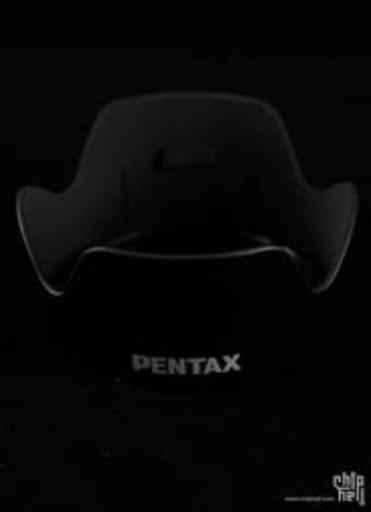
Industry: Electronic